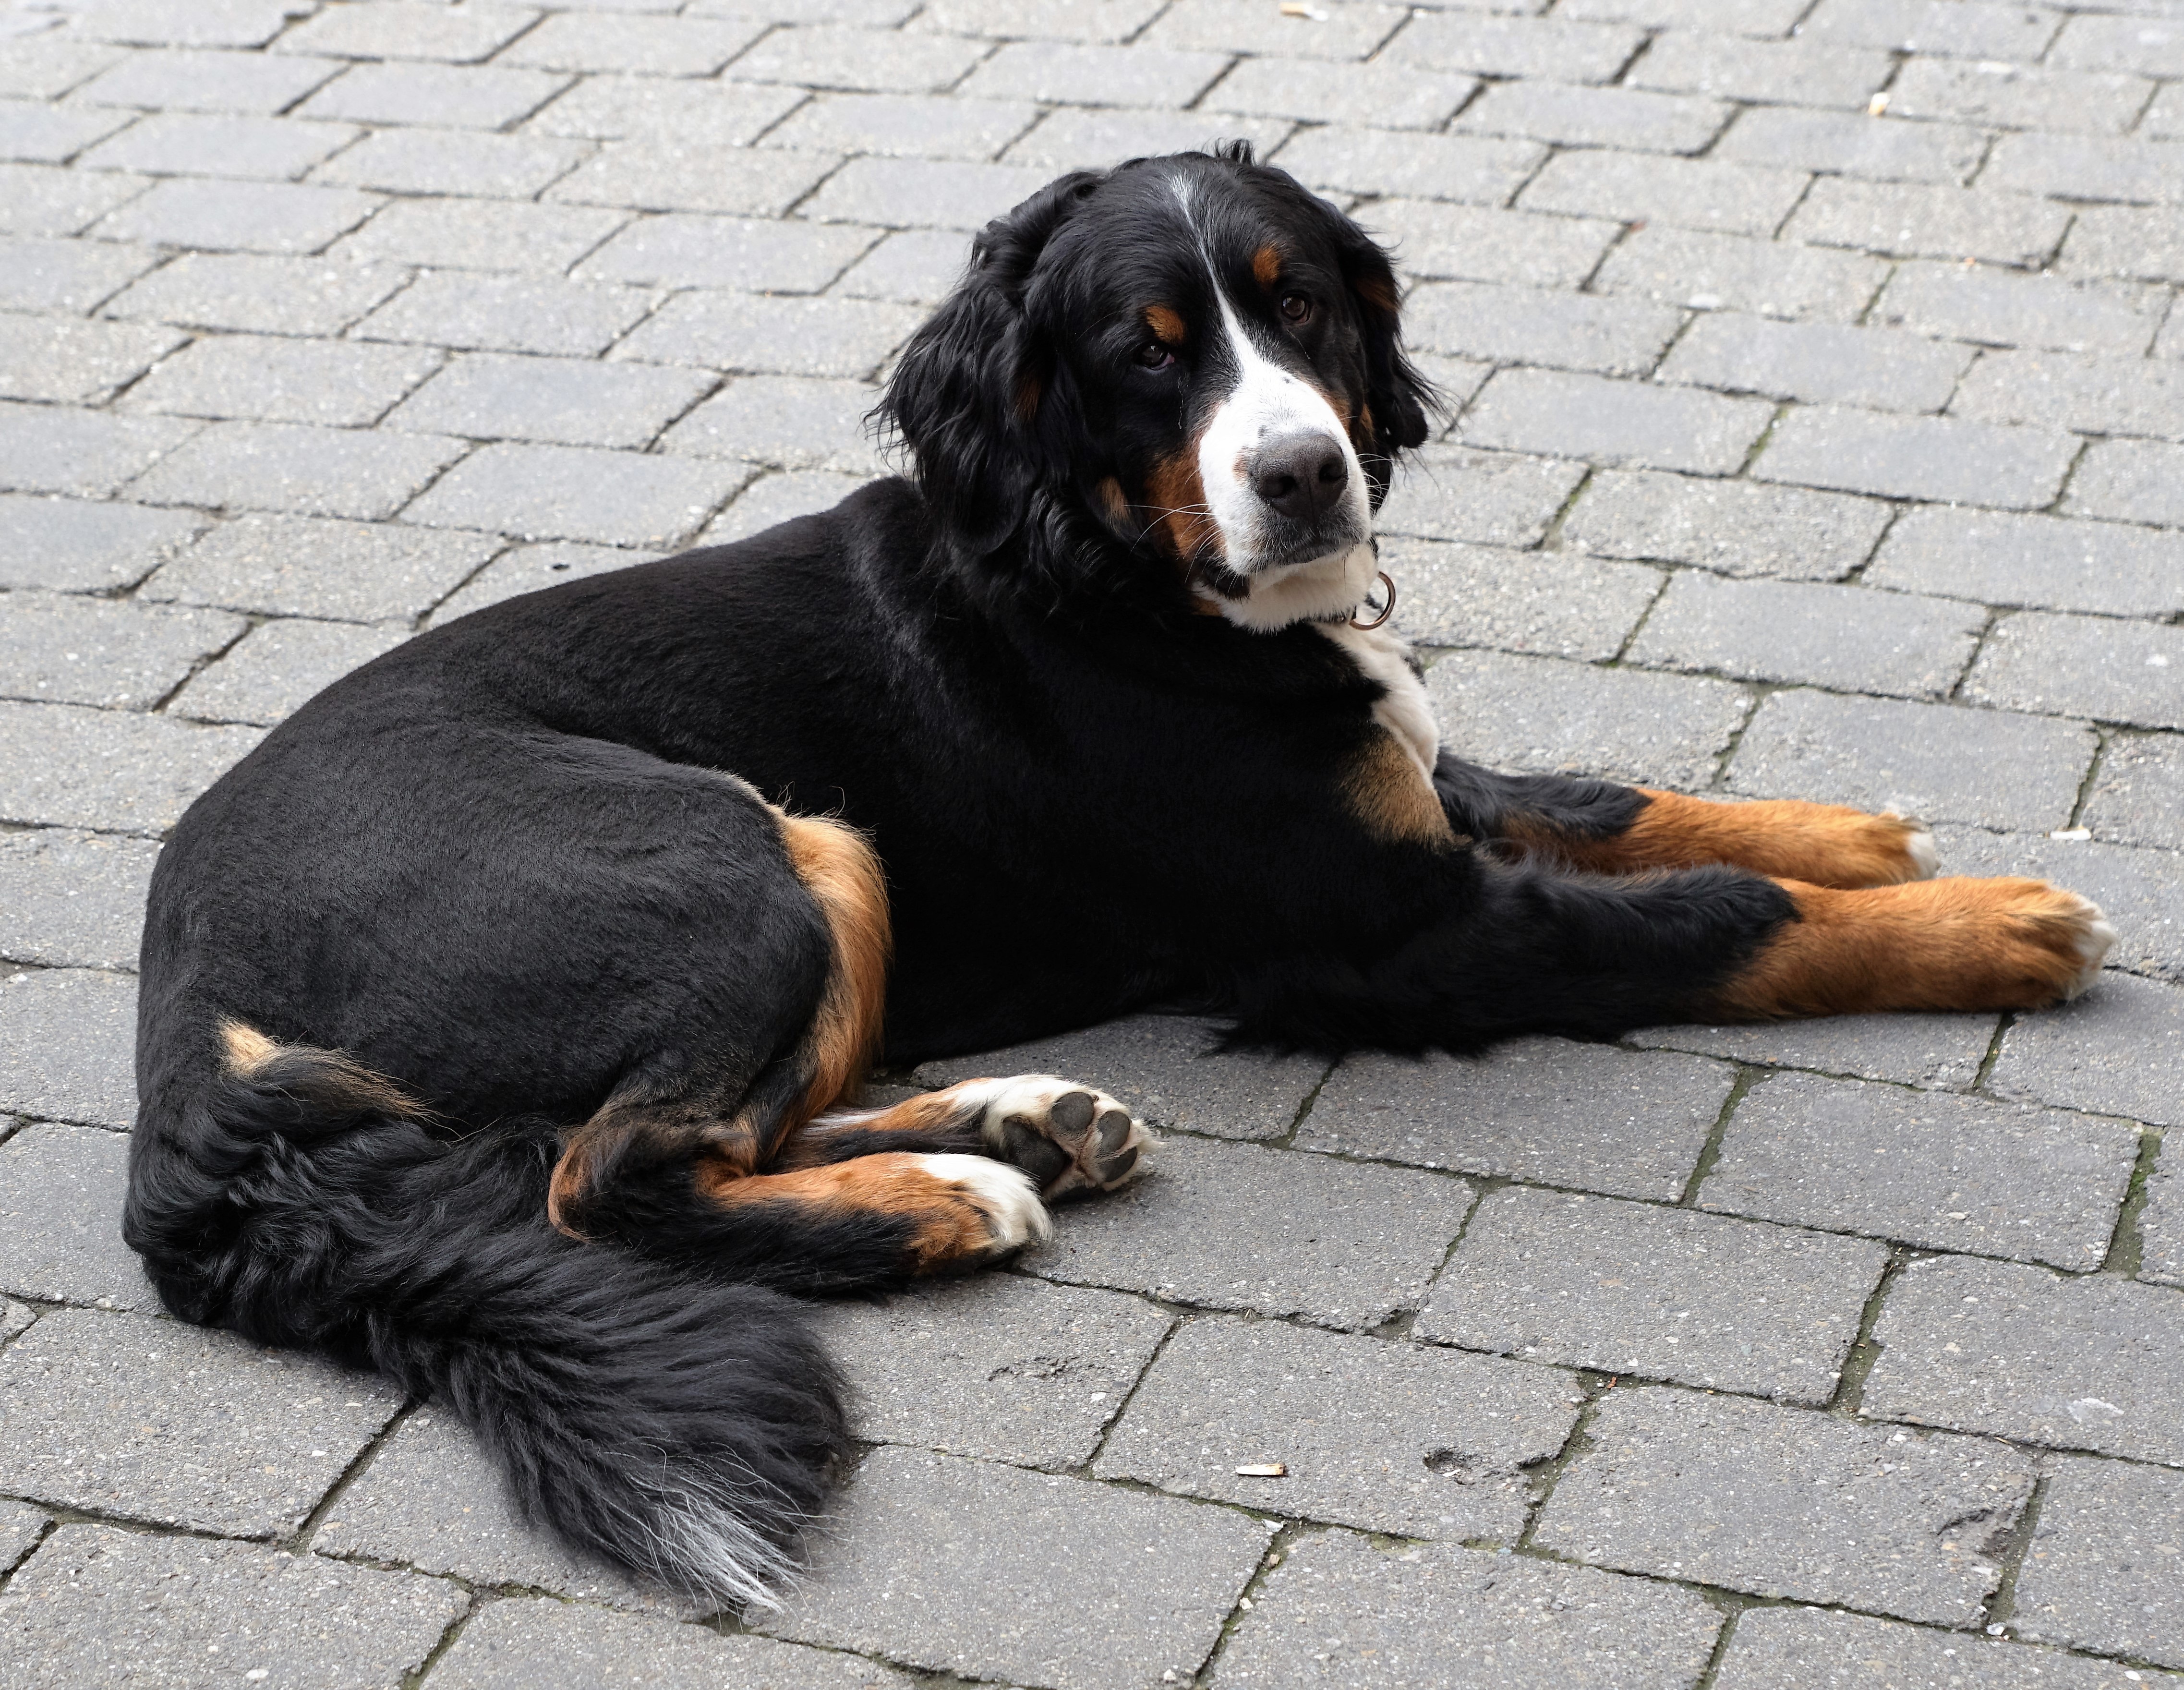
road, white, dog, animal, pet, mammal, black, patch, nose, eyes, relaxation, snout, tail, vertebrate, paws, dog breed, recovery, constance, guard dog, bernese mountain dog, dog like mammal, greater swiss mountain dog